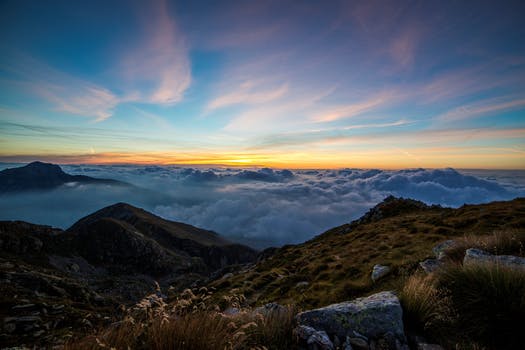
Label: No Watermark